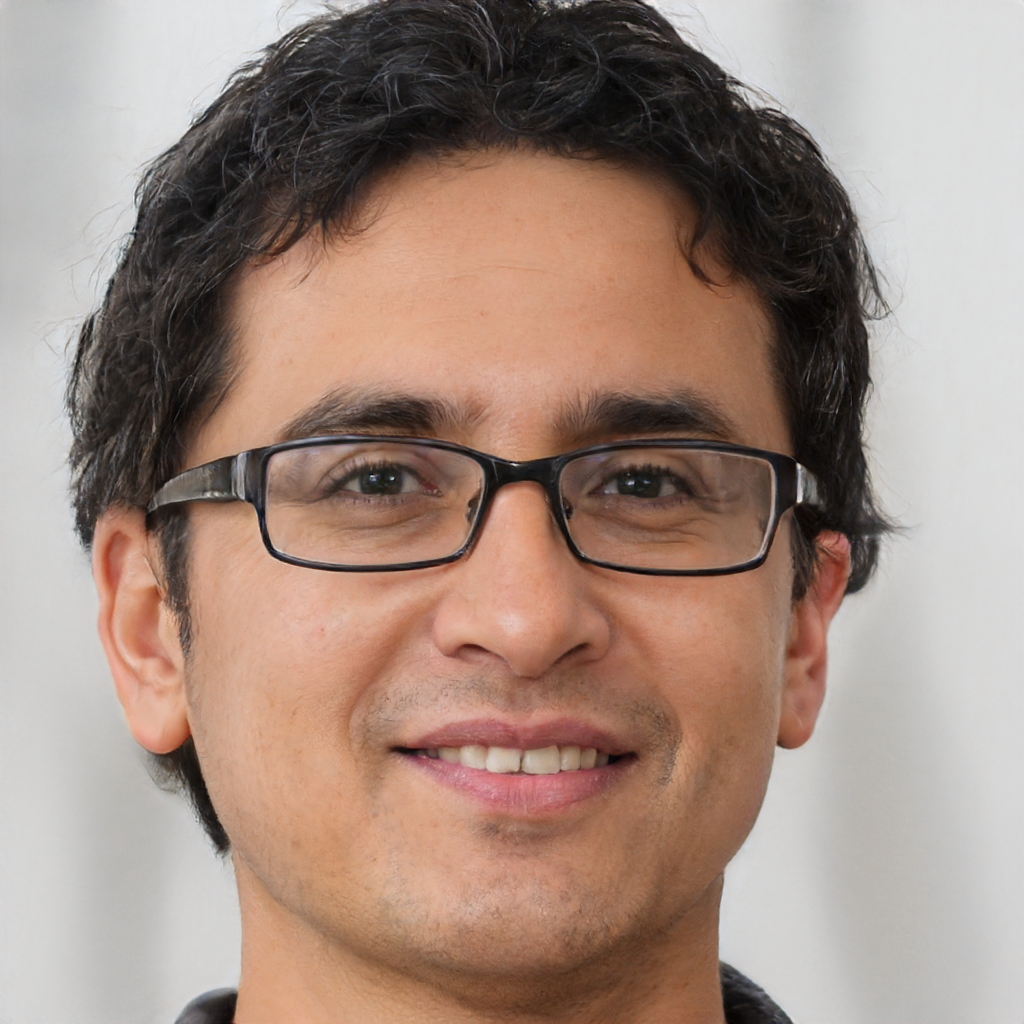
Gender: Male